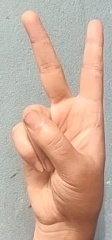
ASL sign: 2